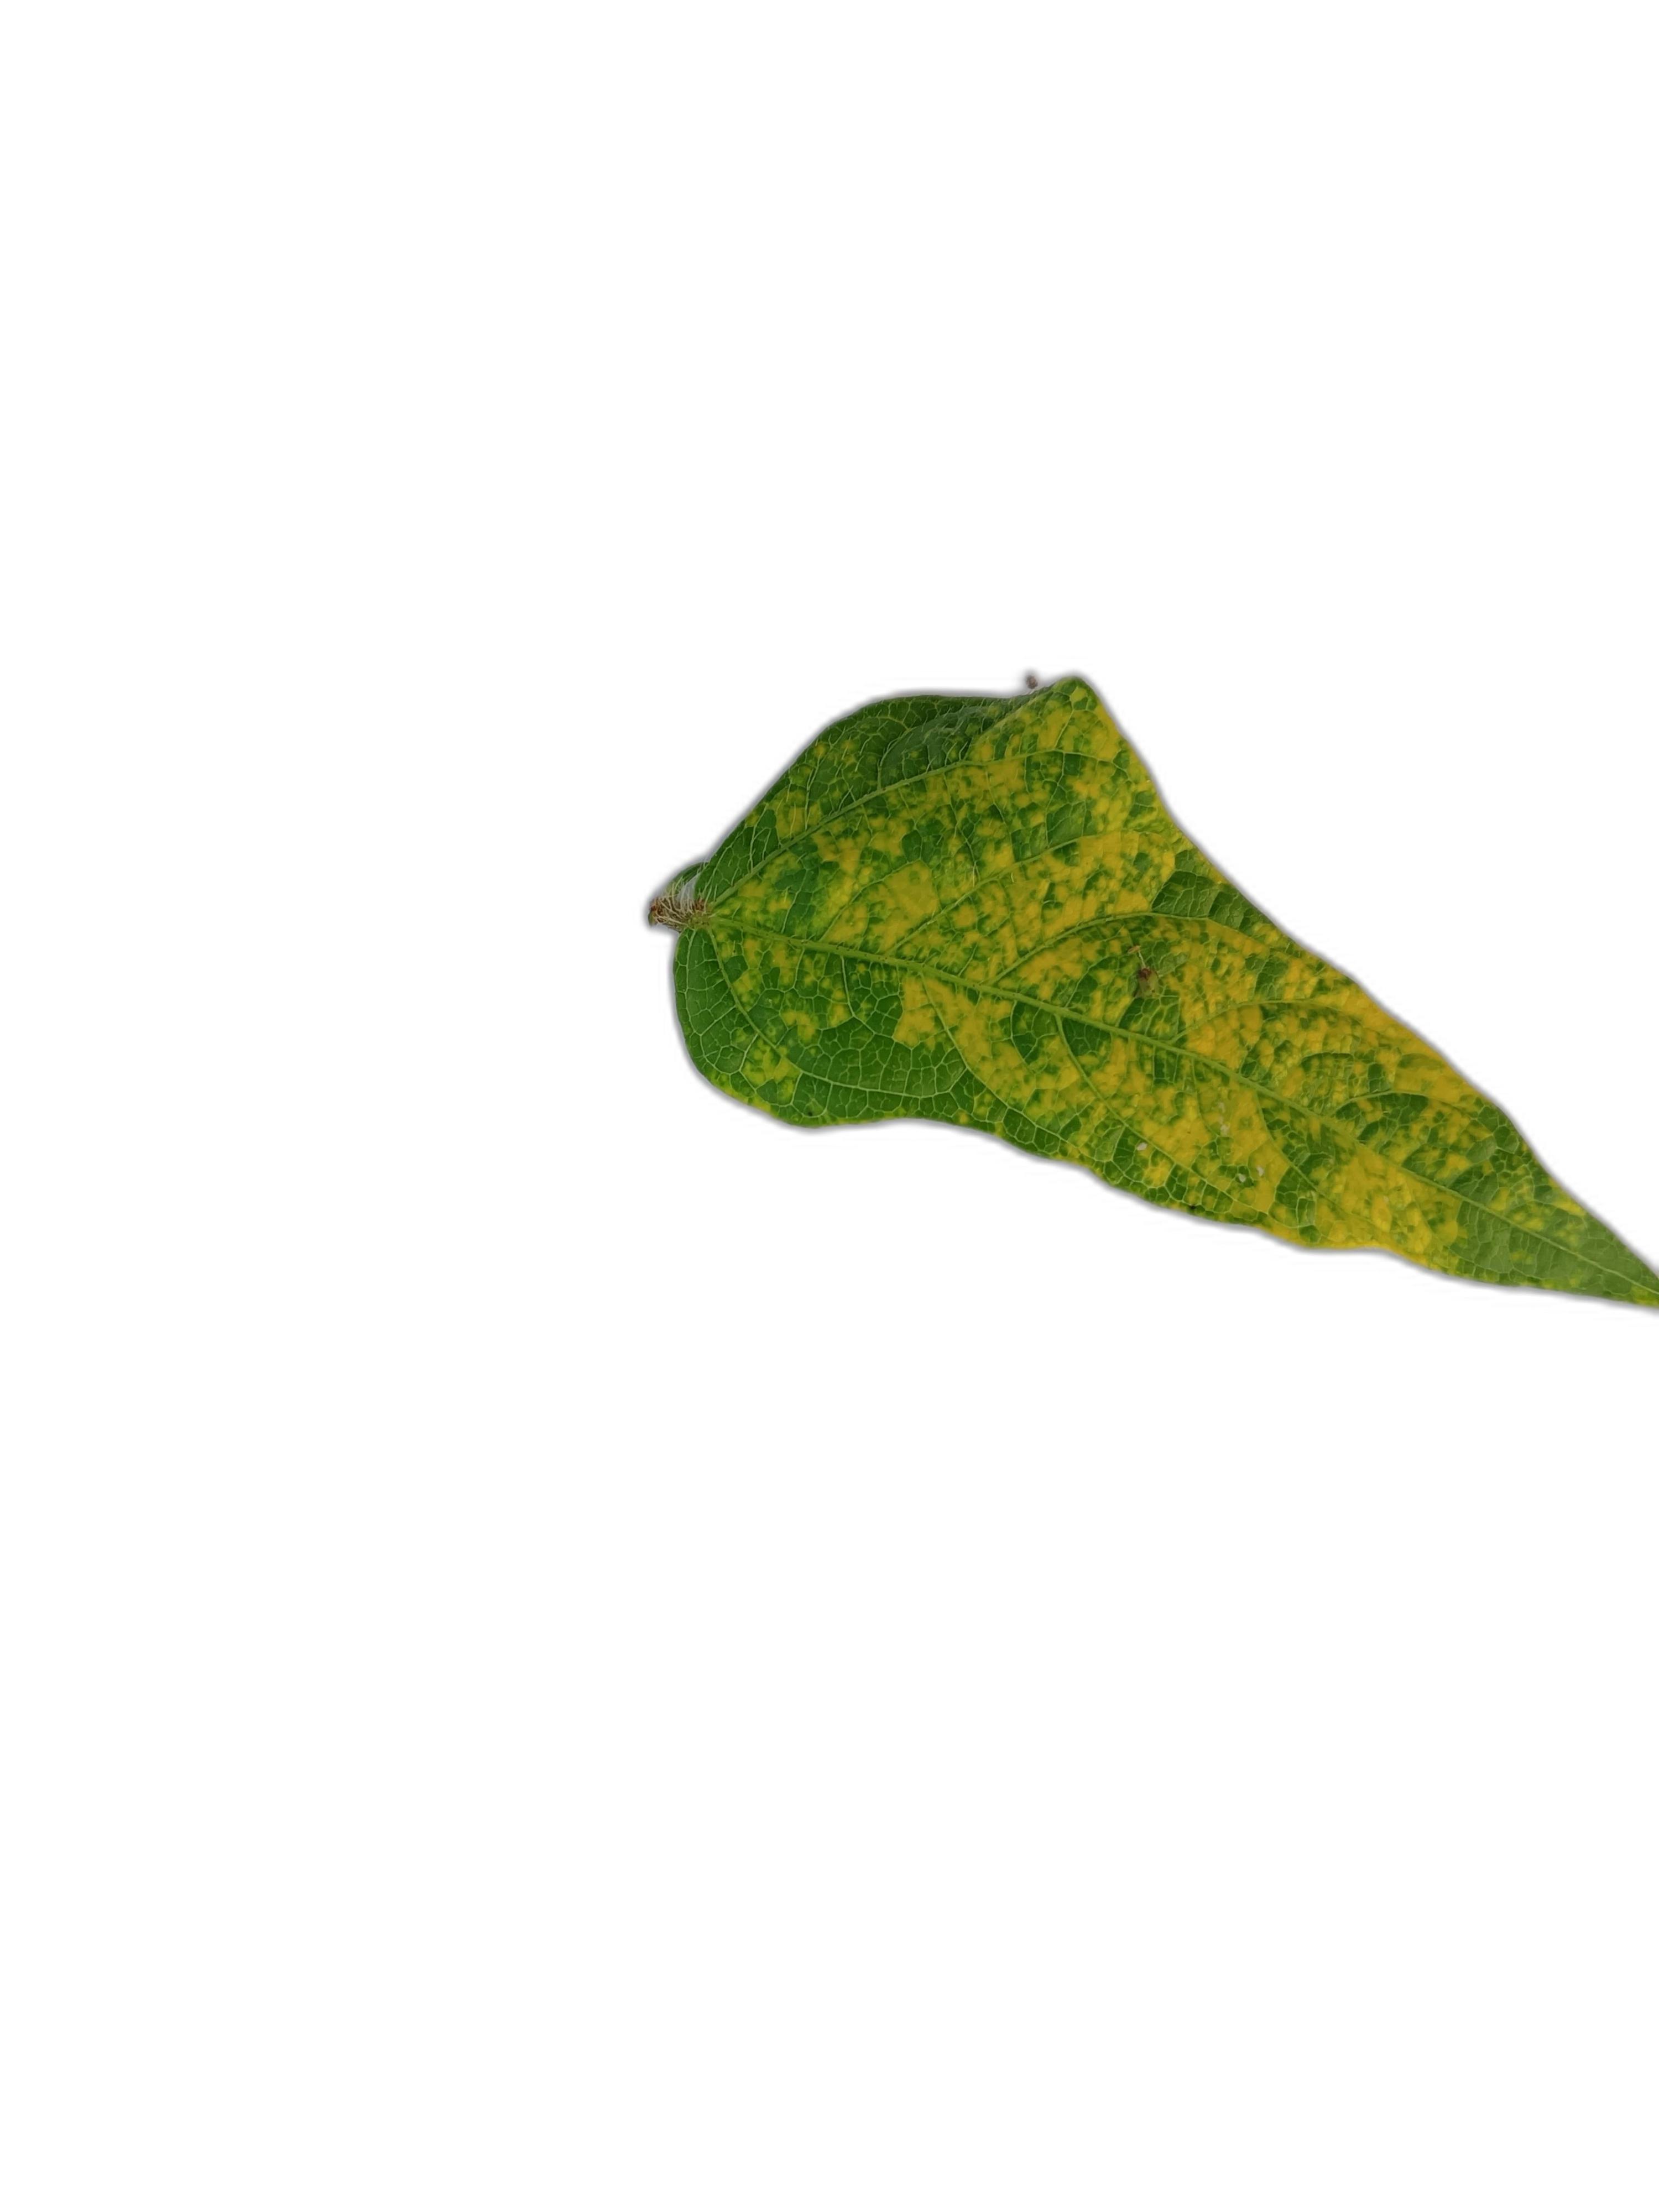
Label: Yellow Mosaic